USCGC Hemlock

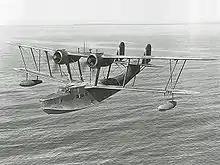
An RCAF Stranraer, similar to the plane salvaged by "Hemlock" in September 1943

"Hemlock" continued her buoy tending duties during World War II, with some adjustments. While lighted buoys on the Inside Passage were maintained, some facing the Pacific and possible Japanese attack, such as those around Sitka, were extinguished. Buoys of primary use to pleasure and fishing boats were discontinued in favor of the routes used by war shipping. A new task for the ship was carrying ammunition to her lighthouses, which had become lookout stations. During September 1943, she carried the Coast Guard band and other entertainers from Ketchikan to Wrangell, Petersburg, Juneau, and back again as a morale building effort. "Hemlock" did not participate in any combat, but she did act as an anti-submarine escort for ships transiting Dixon Entrance.